Military campaigns of Julius Caesar

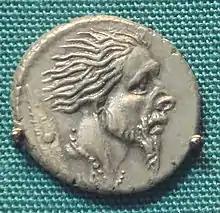

Gaius Julius Caesar was born into an influential patrician family, the "gens Julia." His father, Gaius Julius Caesar, was the governor of the province of Asia, and his mother, Aurelia, came from an influential family who were supporters of Sulla. In 85 BC, at the age of 16, Caesar became the head of his family after his father’s death, which coincided with the civil war between Sulla and supporters of Caesar's uncle Gaius Marius. When Marius and his ally Lucius Cornelius Cinna were in control of Rome, Caesar was nominated as the new "flamen Dialis" (high priest of Jupiter), and he was married to Cinna's daughter Cornelia. After Sulla's ultimate victory, he enacted a brutal purge of the supporters of Marius, including Caesar. He was stripped of his inheritance, his position of high priest and was forced to go into hiding after refusing to divorce Cornelia. Sulla eventually ended his persecution of Caesar after his mothers family intervened on his behalf. Soon after this, Caesar entered into service in the army in 81 BC in an attempt to leave Rome should Sulla change his mind.